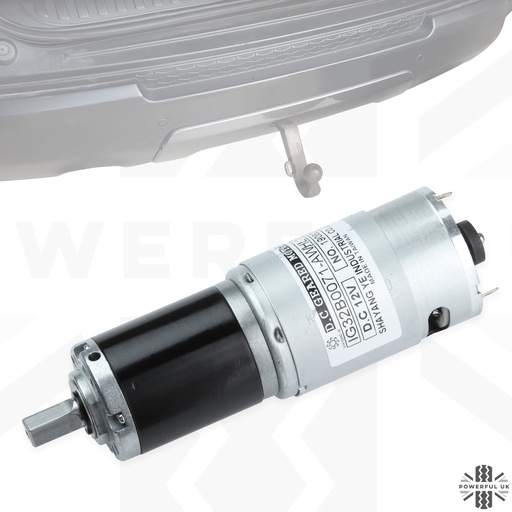
Deployable Towbar Replacement Motor+Gearbox Assy for Land Rover Discovery 5
.ytvideo { max-width:480px; font-family:arial; text-align:center; position:relative; min-height:120px; overflow:hidden; background-color:#555; } .ytvideo p { position:absolute; margin:0; color:white; background-color:rgba(0,0,0,.5); } .ytvideo .yt_hd { font-size:16px; width:100%; height:28px; line-height:28px; text-align:left; top:0; left:0; padding-left:10px; overflow:hidden; } .ytvideo .yt_ft { font-size:11px; width:100%; bottom:0; left:0; } .ytvideo img { display:block; max-width:100%; border:0; } .ytvideo a:after { content:"\A0\25BA"; position:absolute; width:60px; height:50px; left:0; top:0; right:0; bottom:0; margin:auto; border:0; border-radius:10px; color:white; background:rgba(0,0,0,.6); font-size:24px; line-height:50px; cursor:pointer; } .ytvideo a:hover:after { background:#CC181E; } .ytvideo { max-width:480px; font-family:arial; text-align:center; position:relative; min-height:120px; overflow:hidden; background-color:#555; } .ytvideo p { position:absolute; margin:0; color:white; background-color:rgba(0,0,0,.5); } .ytvideo .yt_hd { font-size:16px; width:100%; height:28px; line-height:28px; text-align:left; top:0; left:0; padding-left:10px; overflow:hidden; } .ytvideo .yt_ft { font-size:11px; width:100%; bottom:0; left:0; } .ytvideo img { display:block; max-width:100%; border:0; } .ytvideo a:after { content:"\A0\25BA"; position:absolute; width:60px; height:50px; left:0; top:0; right:0; bottom:0; margin:auto; border:0; border-radius:10px; color:white; background:rgba(0,0,0,.6); font-size:24px; line-height:50px; cursor:pointer; } .ytvideo a:hover:after { background:#CC181E; } Replacement Motor+Gearbox for Deployable Towbar for Land Rover Discovery 5 This is a replacement motor+gearbox for the electrically deployable towbar on the Land Rover Discovery 5. Unfortunately there are no spares available separately from Land Rover for the deployable towbar - so potential to repair a defective one is limited. One possible failure (and probably likely) is the DC motor/gearbox assembly - we have managed to source these direct from the manufacturer. The deployable towbar assemblies are very expensive to replace so trying a repair may be worthwhile before committing to purchasing a replacement. We have carried out a strip-down and recondition of the towbar assembly which can be seen in the video below - we found a broken tooth in the gearbox was at fault. You will need to unsolder the encoder which sits on the rear of the motor from your old motor and re-solder on to this new unit. Note : in the video we needed to use force to separate the gearbox - you do not need to do this as you have a replacement unit (we didn't have this) so we advise you use an angle grinder and cut through the old gearbox. This motor is sourced from the manufacturer so is exactly the same part as the original unit (OEM). Part number on this item is IG32B0071-AWHL1R. Please check your part is the same as this one before ordering - see will fit/won't fit photo. These are not genuine Land Rover parts. Fitting Details See below strip down video (this replacement unit will make life easier than shown in the video!). In the video we needed to use force to seperate the gearbox - you do not need to do this as you have a replacement unit (we didn't have this) so we advise you use an angle grinder and cut through the old gearbox. You should be able to then access the pins which are securing the gearbox in place from the inside. Note : You will need to swap the encoder over from your old unit (this is located on the rear of the motor) - you'll need to solder this part. Range Rover Deployable Towbar Strip Down and Repair - YouTube Video will open in a new window [isdntekvideo] Which Vehicles will this fit ? This item is suitable for the electrically deployable towbar on the Land Rover Discovery 5 - please make sure you have the correct type of towbar, see photos
Brand: Powerful UK
Category: Vehicles & Parts > Vehicle Parts & Accessories > Motor Vehicle Parts > Motor Vehicle Towing > Tow Bars